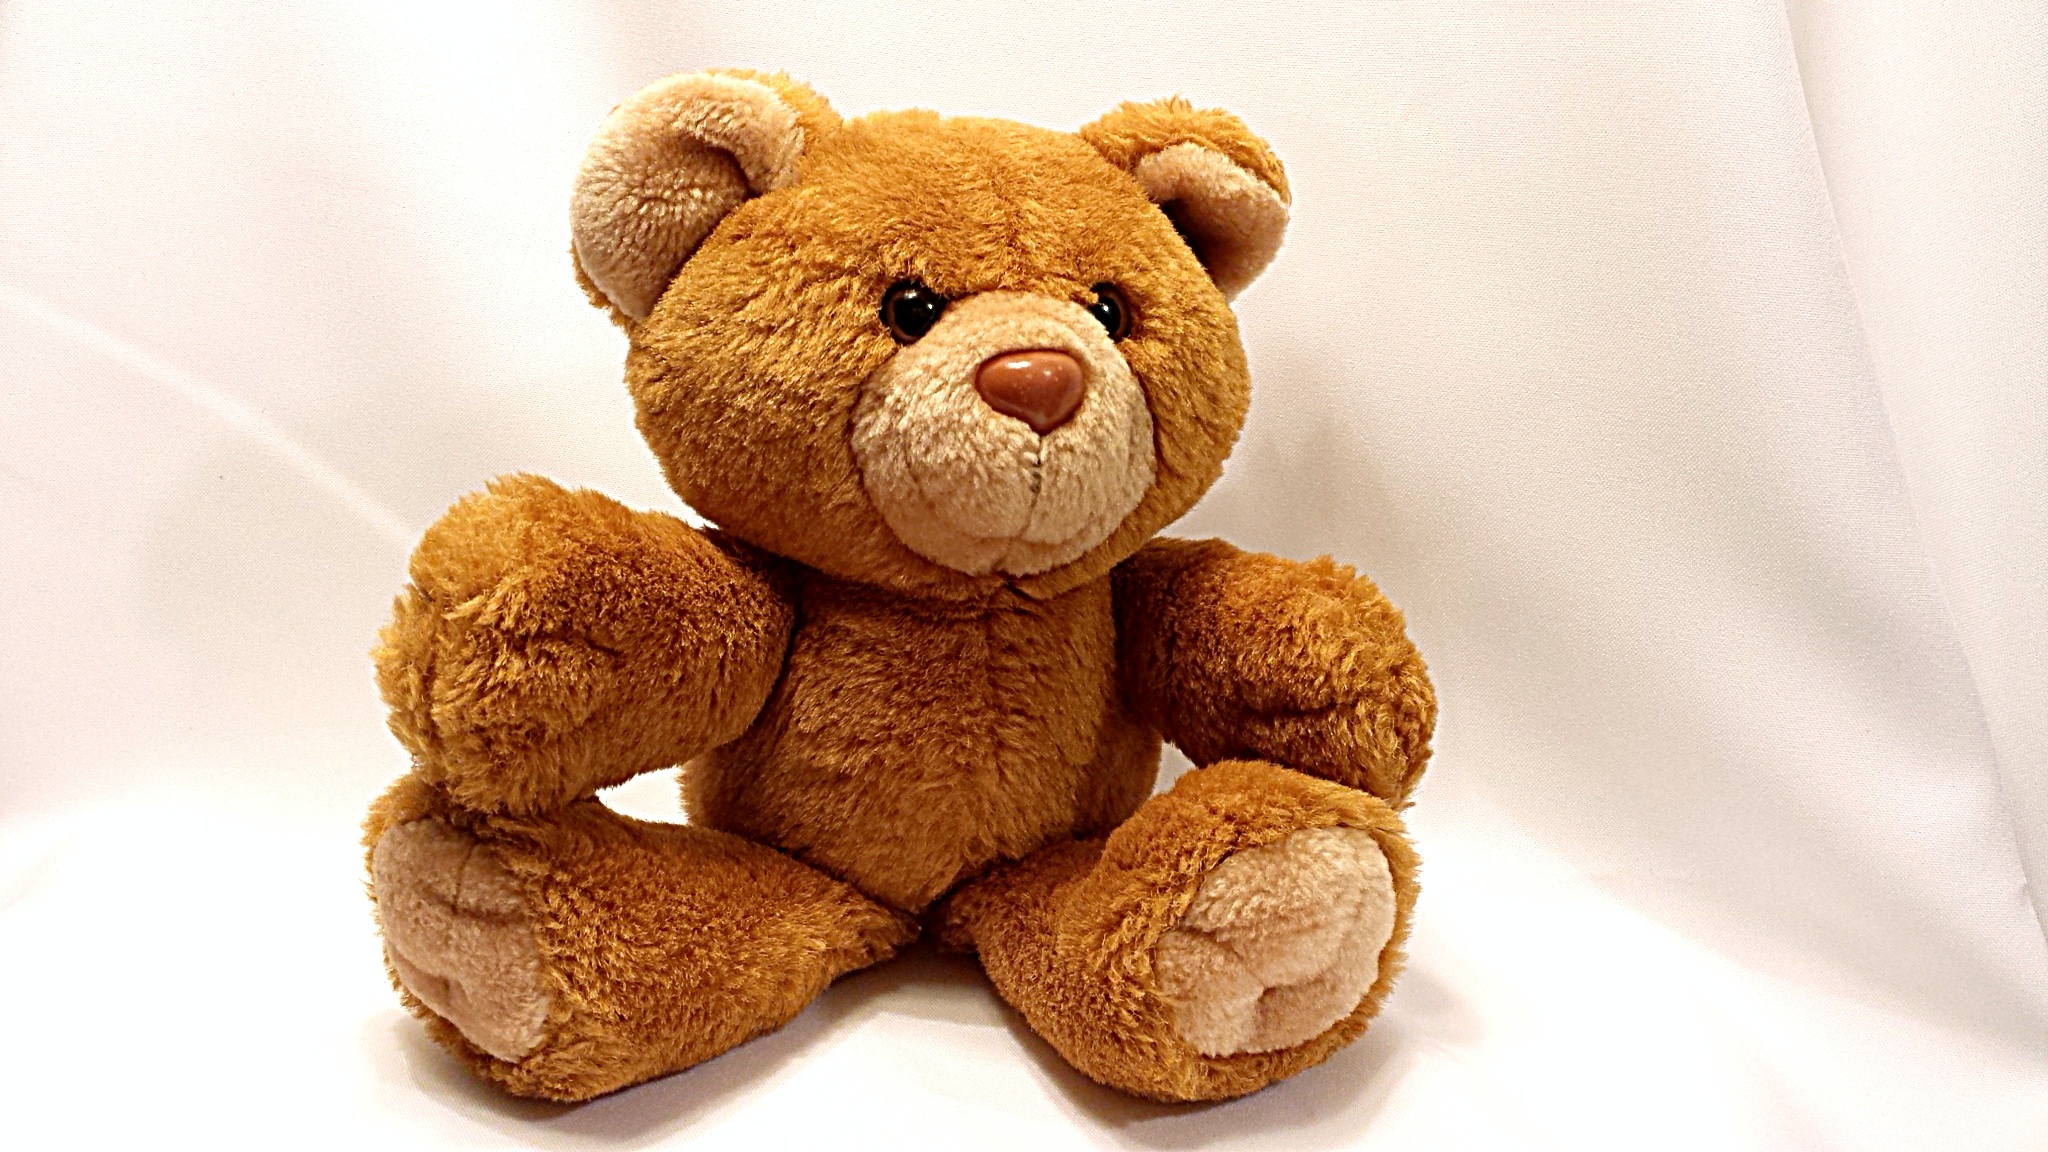
girl, play, sweet, kid, animal, cute, celebration, bear, love, gift, fluffy, sitting, small, brown, child, pink, toy, baby, childhood, smile, teddy bear, fun, design, happy, lovely, furry, party, stuffed, little, funny, joy, soft, plush, cuddly, adorable, birthday, surprise, teddy, cartoon, stuffed toy